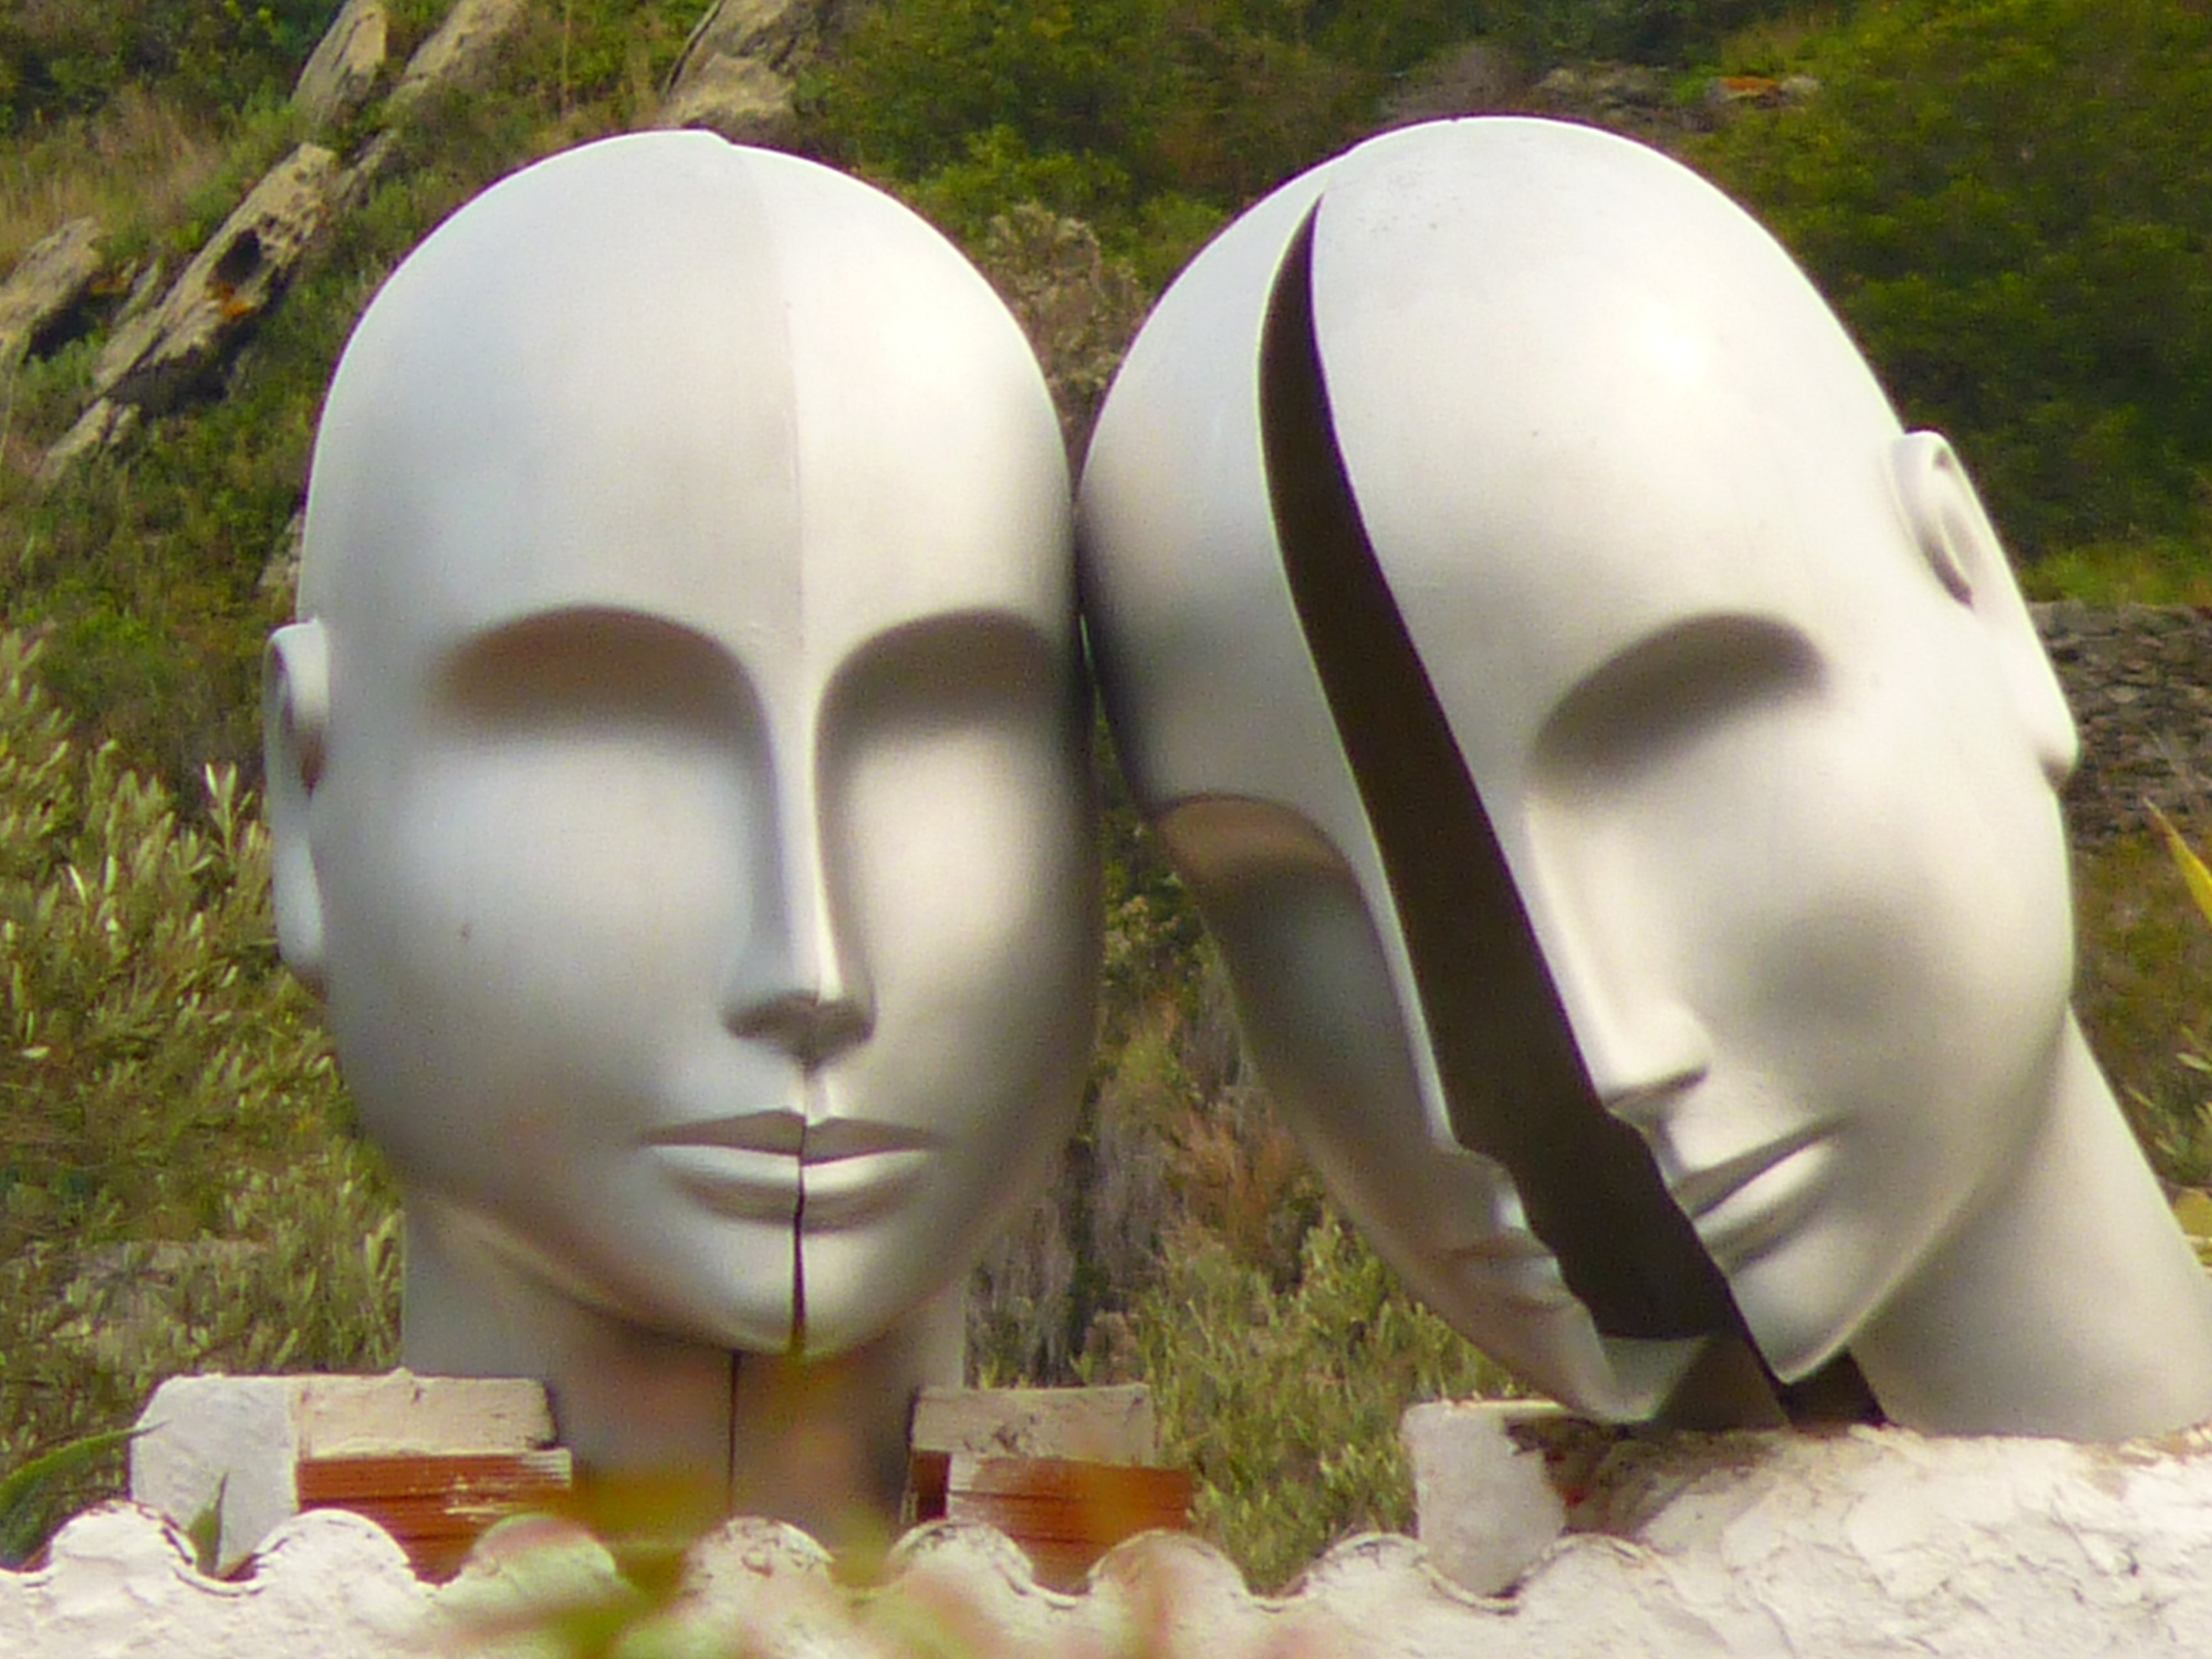
monument, statue, museum, face, sculpture, art, head, carving, heads, dali, lligat port